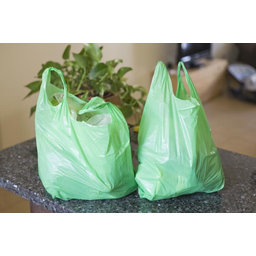
Label: plastic